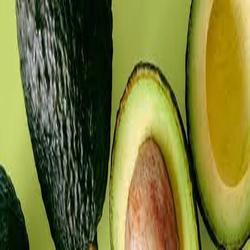
Label: Avocado